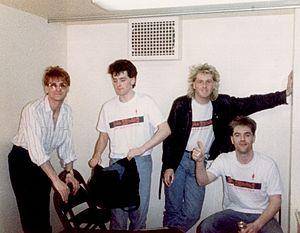
Cook da Books est un groupe de rock britannique de Liverpool, composé de Owen Moran, Peter Deary, Tony Prescott et John Legget.